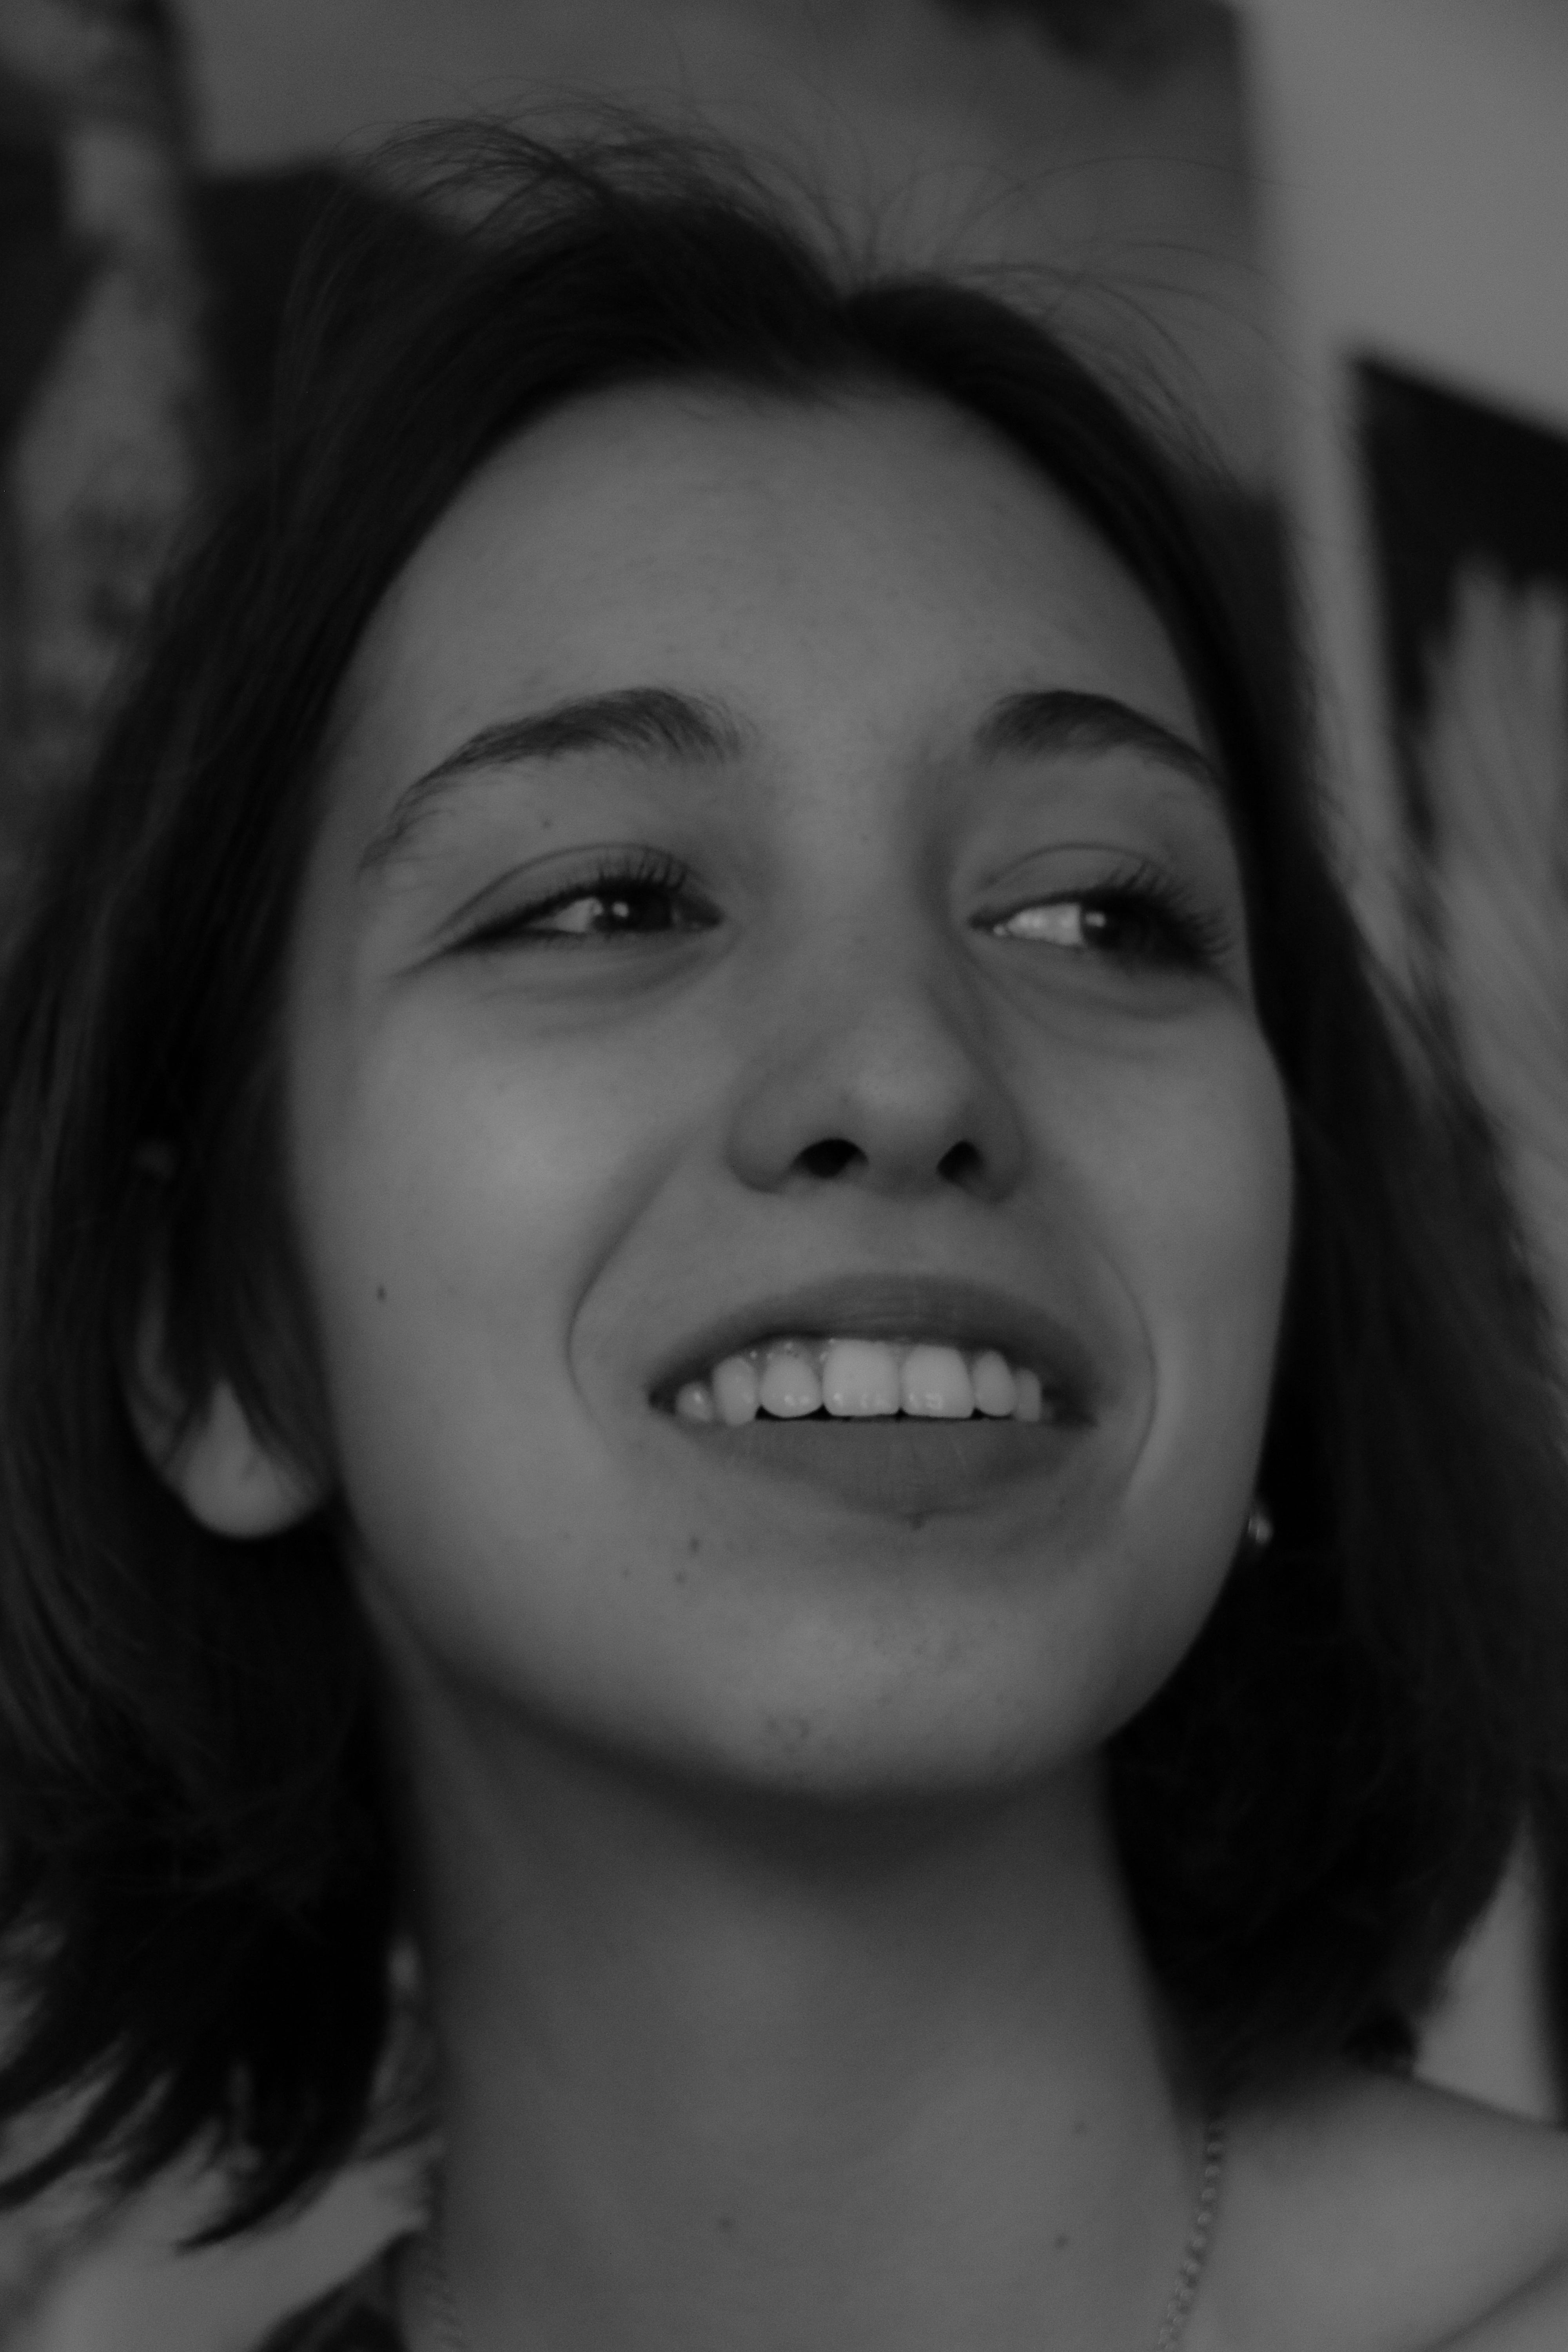
person, black and white, girl, woman, white, photography, female, portrait, model, child, black, monochrome, lady, facial expression, lip, smile, mouth, close up, human body, mannequin, face, nose, eyes, eye, head, look, skin, beauty, beautiful, sexy, pretty, organ, laughter, tooth, young woman, emotion, top model, female beauty, monochrome photography, portrait photography